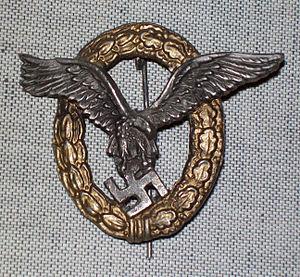
L’insigne de pilote-observateur est une décoration militaire allemande du Troisième Reich, mis en place le 26 mars 1936 par la Commandant en chef de la Luftwaffe: Hermann Göring pour commémorer les soldats ou les militaires qui avaient déjà reçu l'insigne de pilote ou l'insigne d'observateur durant la Seconde Guerre mondiale.